Bărăgan deportations

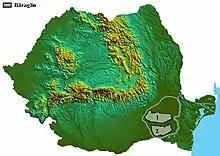
The Bărăgan Plain within Romania

The Bărăgan deportations were a large-scale action of penal transportation, undertaken during the 1950s by the Romanian Communist regime. Their aim was to forcibly relocate individuals who lived within approximately 25 km (15 miles) of the Yugoslav border (in present-day Timiș, Caraș-Severin, and Mehedinți counties) to the Bărăgan Plain. The deportees were allowed to return after 1956.